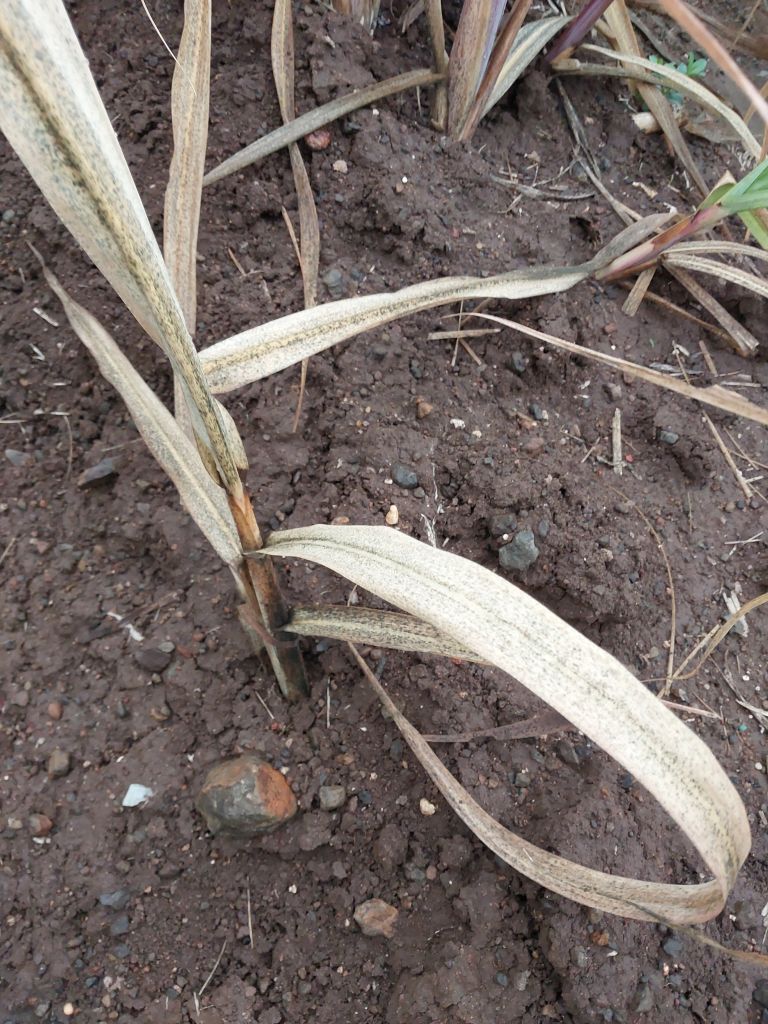
Label: Sett Rot